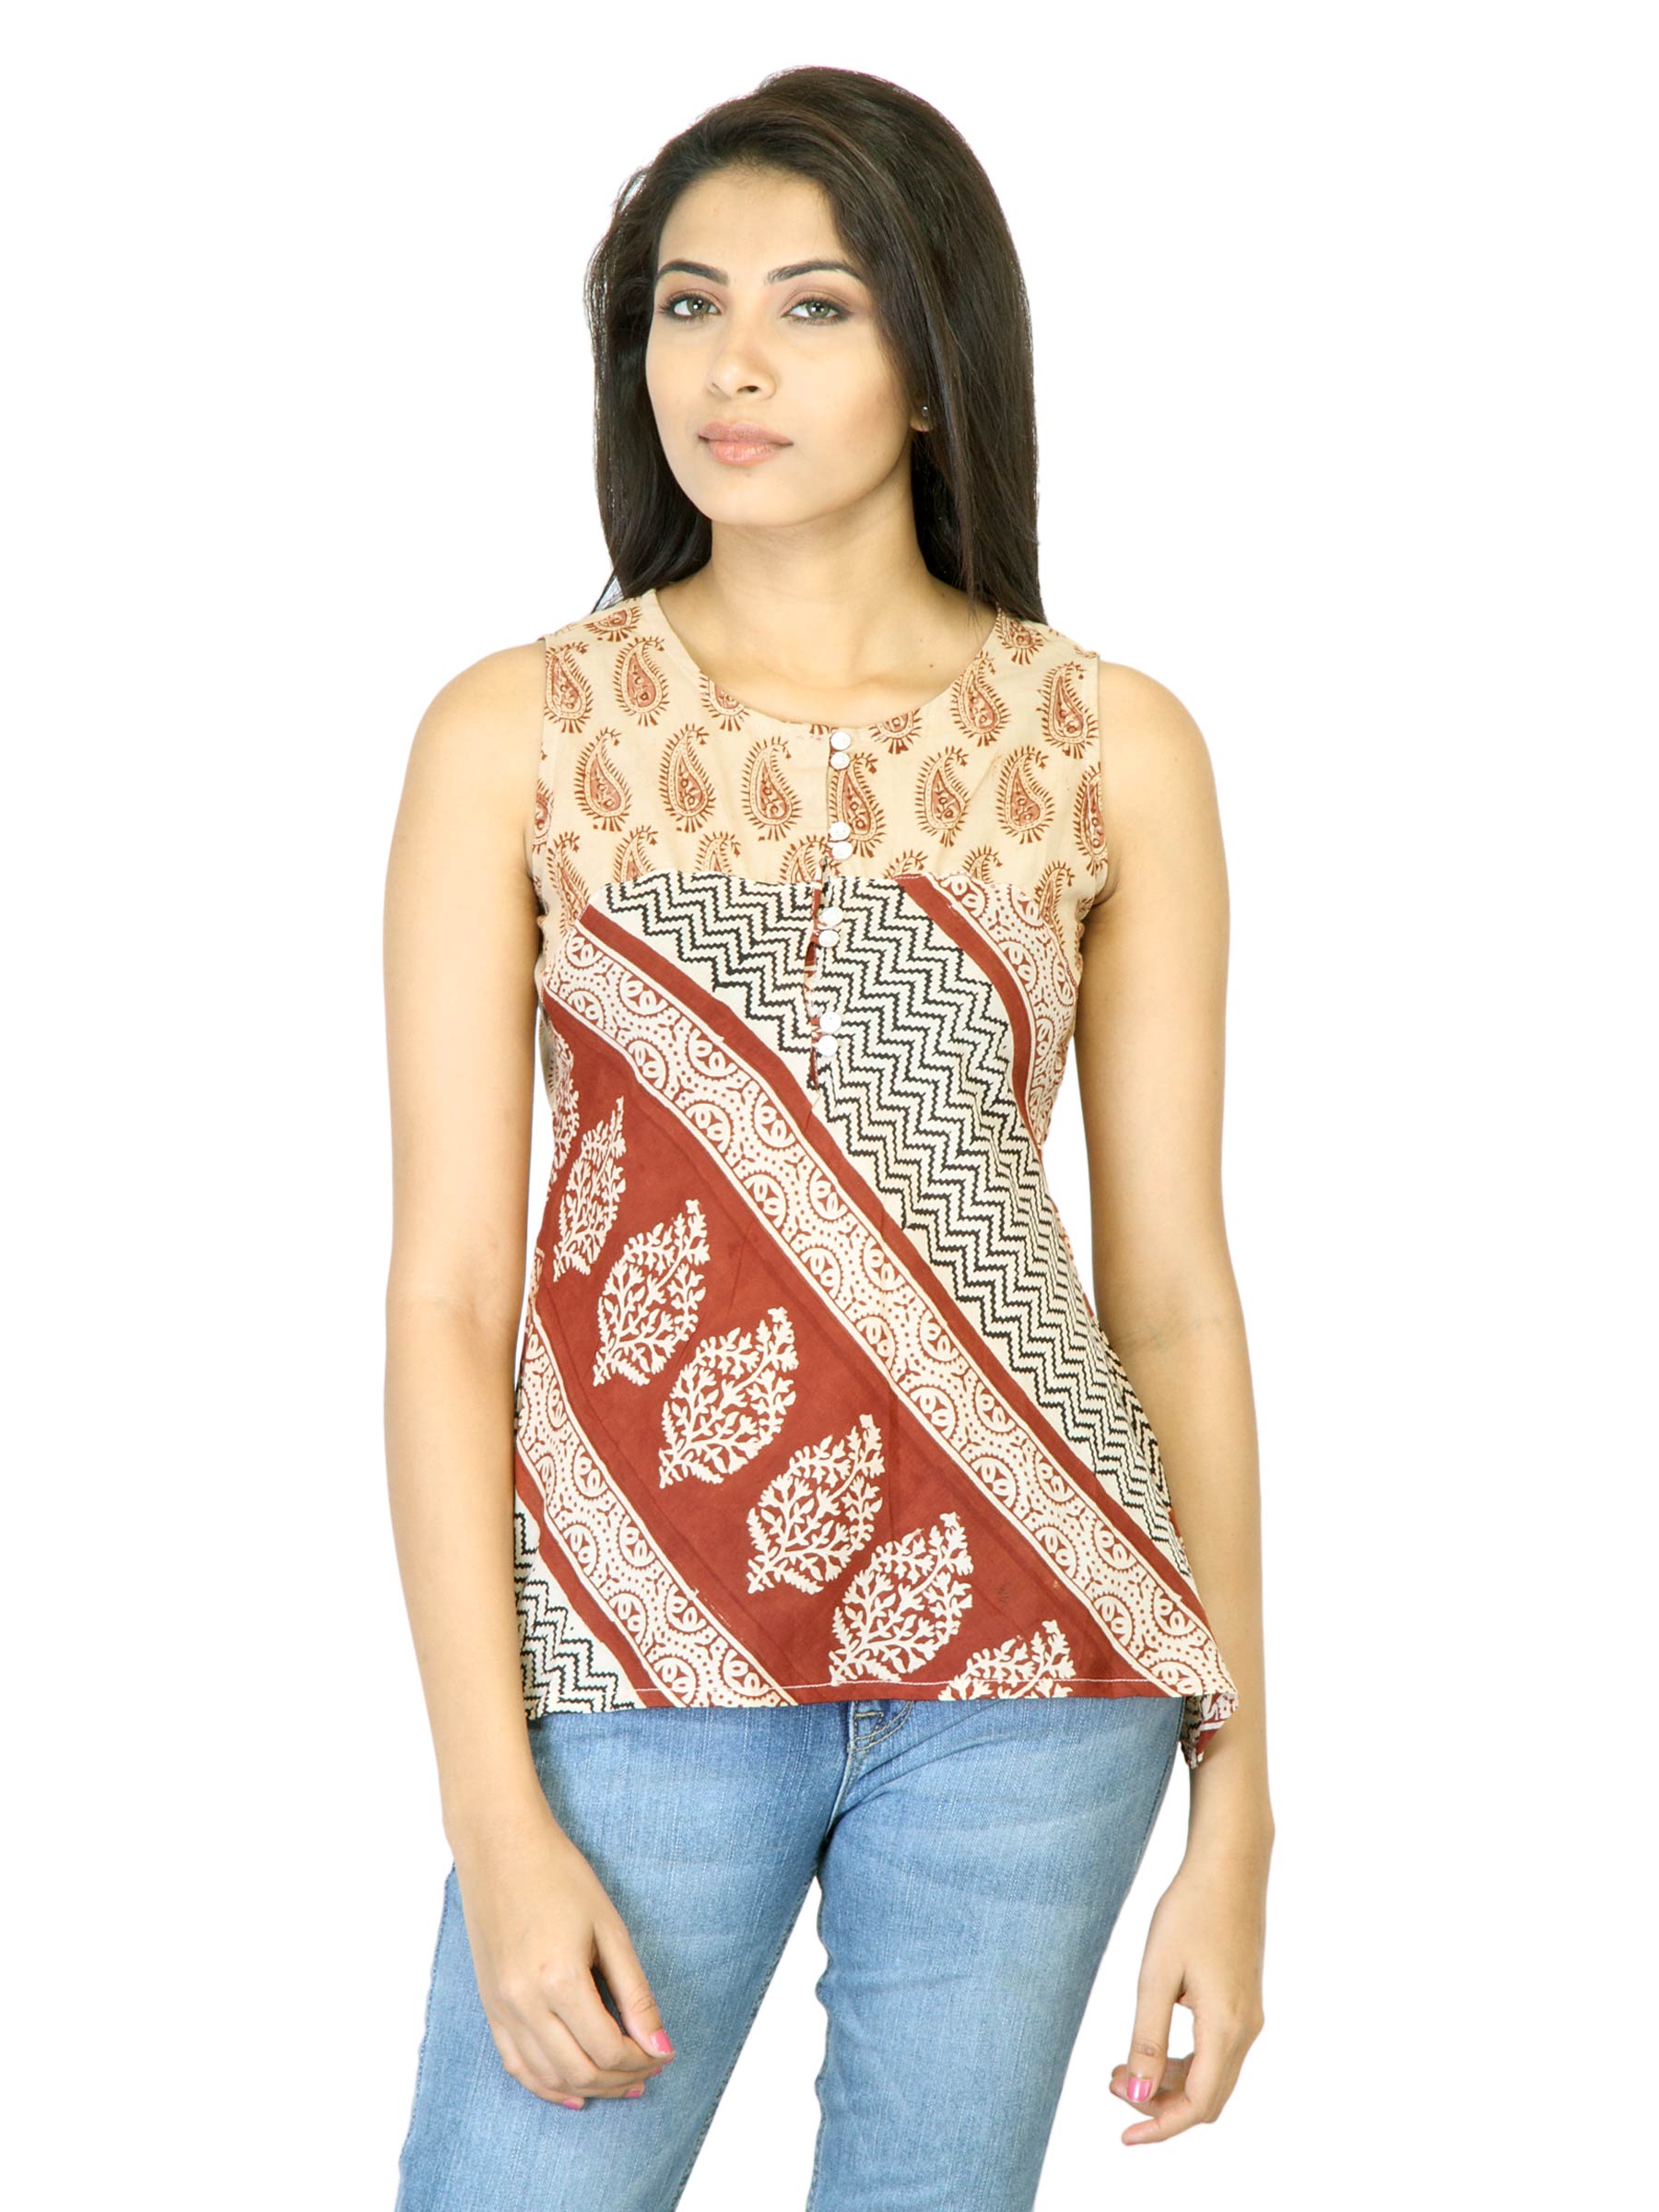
Mother Earth Women Red Printed Top
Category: Apparel / Topwear / Tops
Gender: Women
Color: Red
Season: Fall 2011
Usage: Ethnic